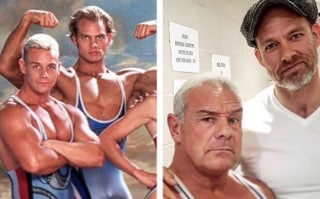
Gender: men